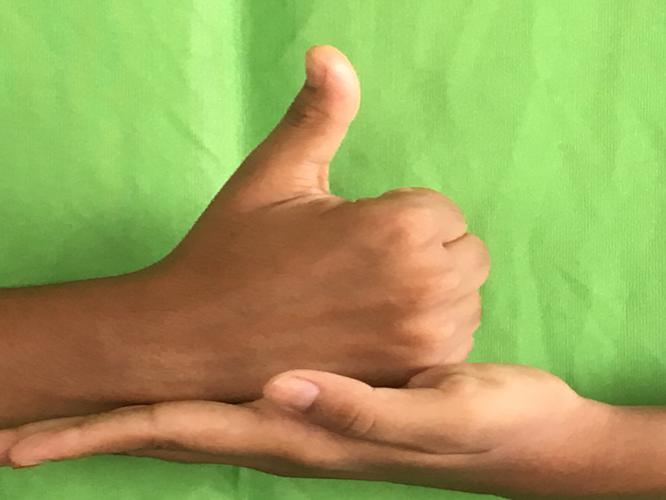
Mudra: Shivalinga
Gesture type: double_hand